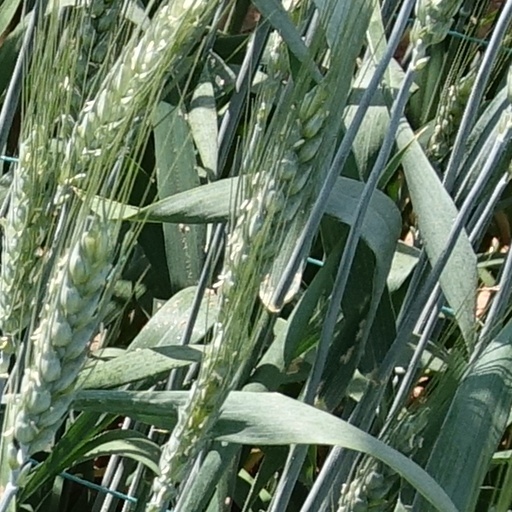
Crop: wheat